List of fatal bear attacks in North America

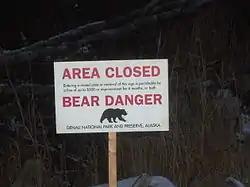
Bear danger area closure sign of the type used at Denali National Park and Preserve

This is a list of human deaths caused by bear attacks in North America by decade in reverse chronological order. These fatalities have been documented through news media, reports, cause-of-death statistics, scientific papers, or other sources. For general information on the topic, see bear attack.